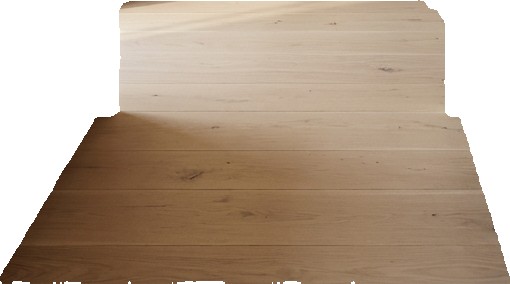
Surface category: floors